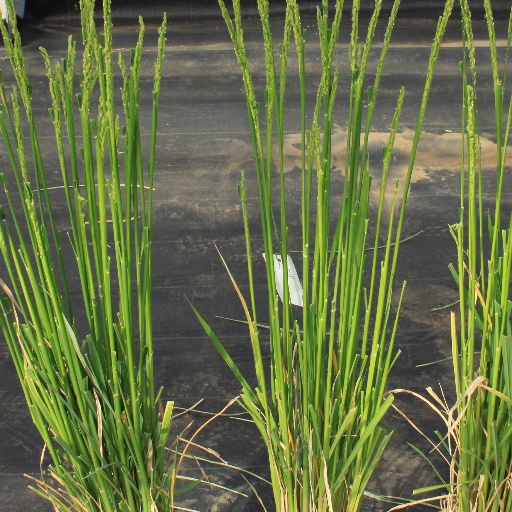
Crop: rice